Anita Bobasso

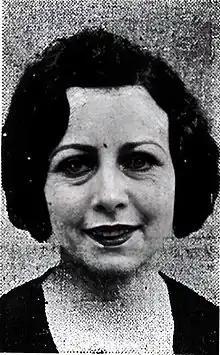
Anita Bobasso in Buenos Aires

Anita Bobasso (Buenos Aires, October 20, 1896 – January 5, 1996) was an Argentine actress and tango singer who worked throughout the Americas and Europe, especially in Brazil, where she was well known, including works in radio broadcasting, theater, and cinema.